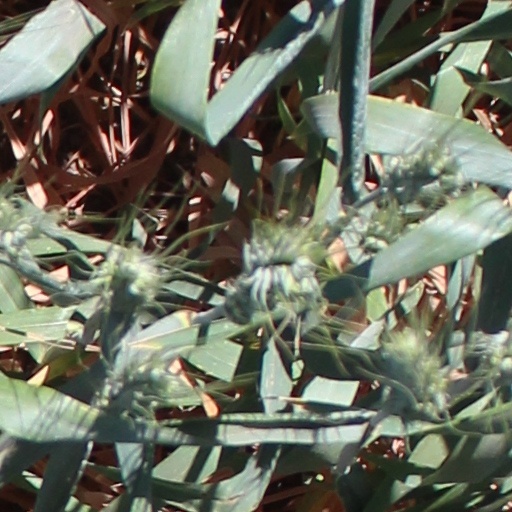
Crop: wheat